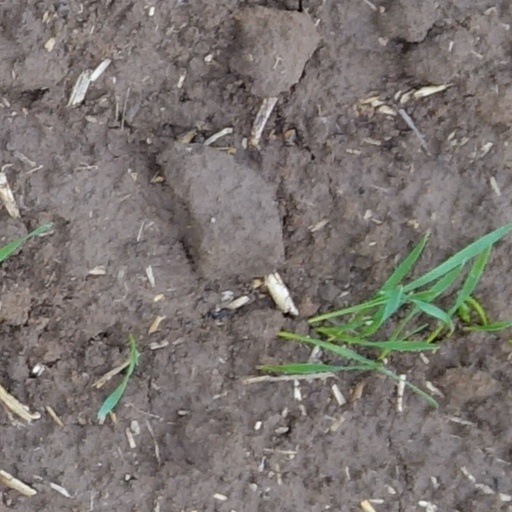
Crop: wheat